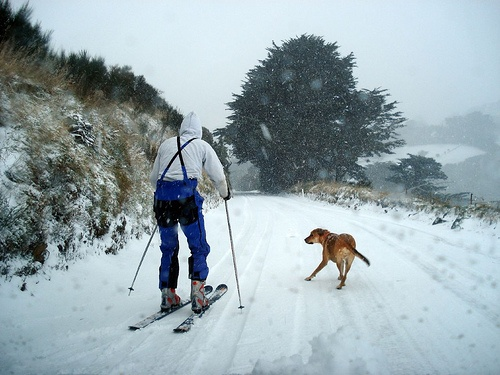
A man riding skis down a snow covered slope.
A person skiing in the snow and a dog running along side him.
man on skis with brown dog in snow
A man wearing skis riding down a snowy trail next to a dog.
A man skis down a road while a dog follows.